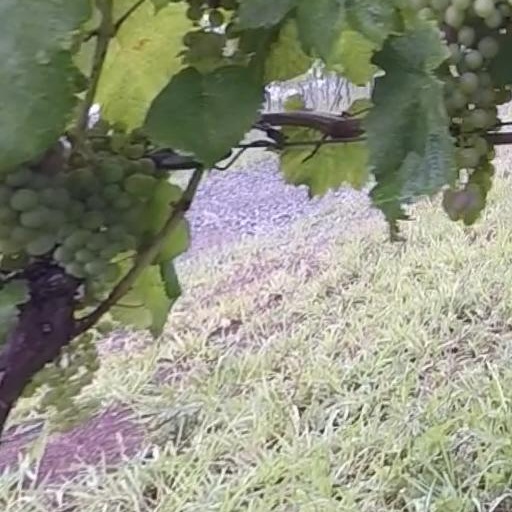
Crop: grape